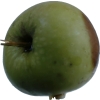
Label: Apple 12